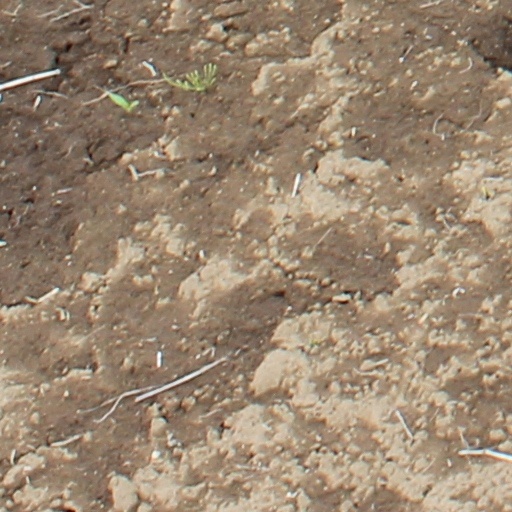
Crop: wheat